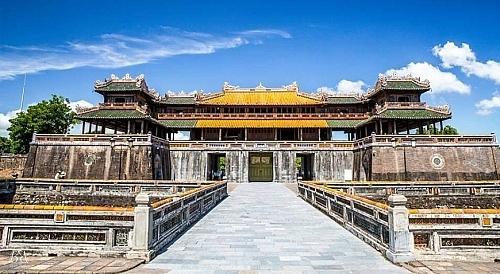
đây là khung cảnh xuất hiện ở phía trước một toà thành cổ